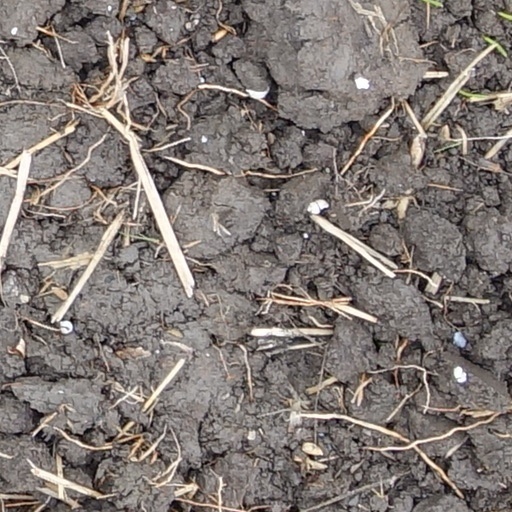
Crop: wheat